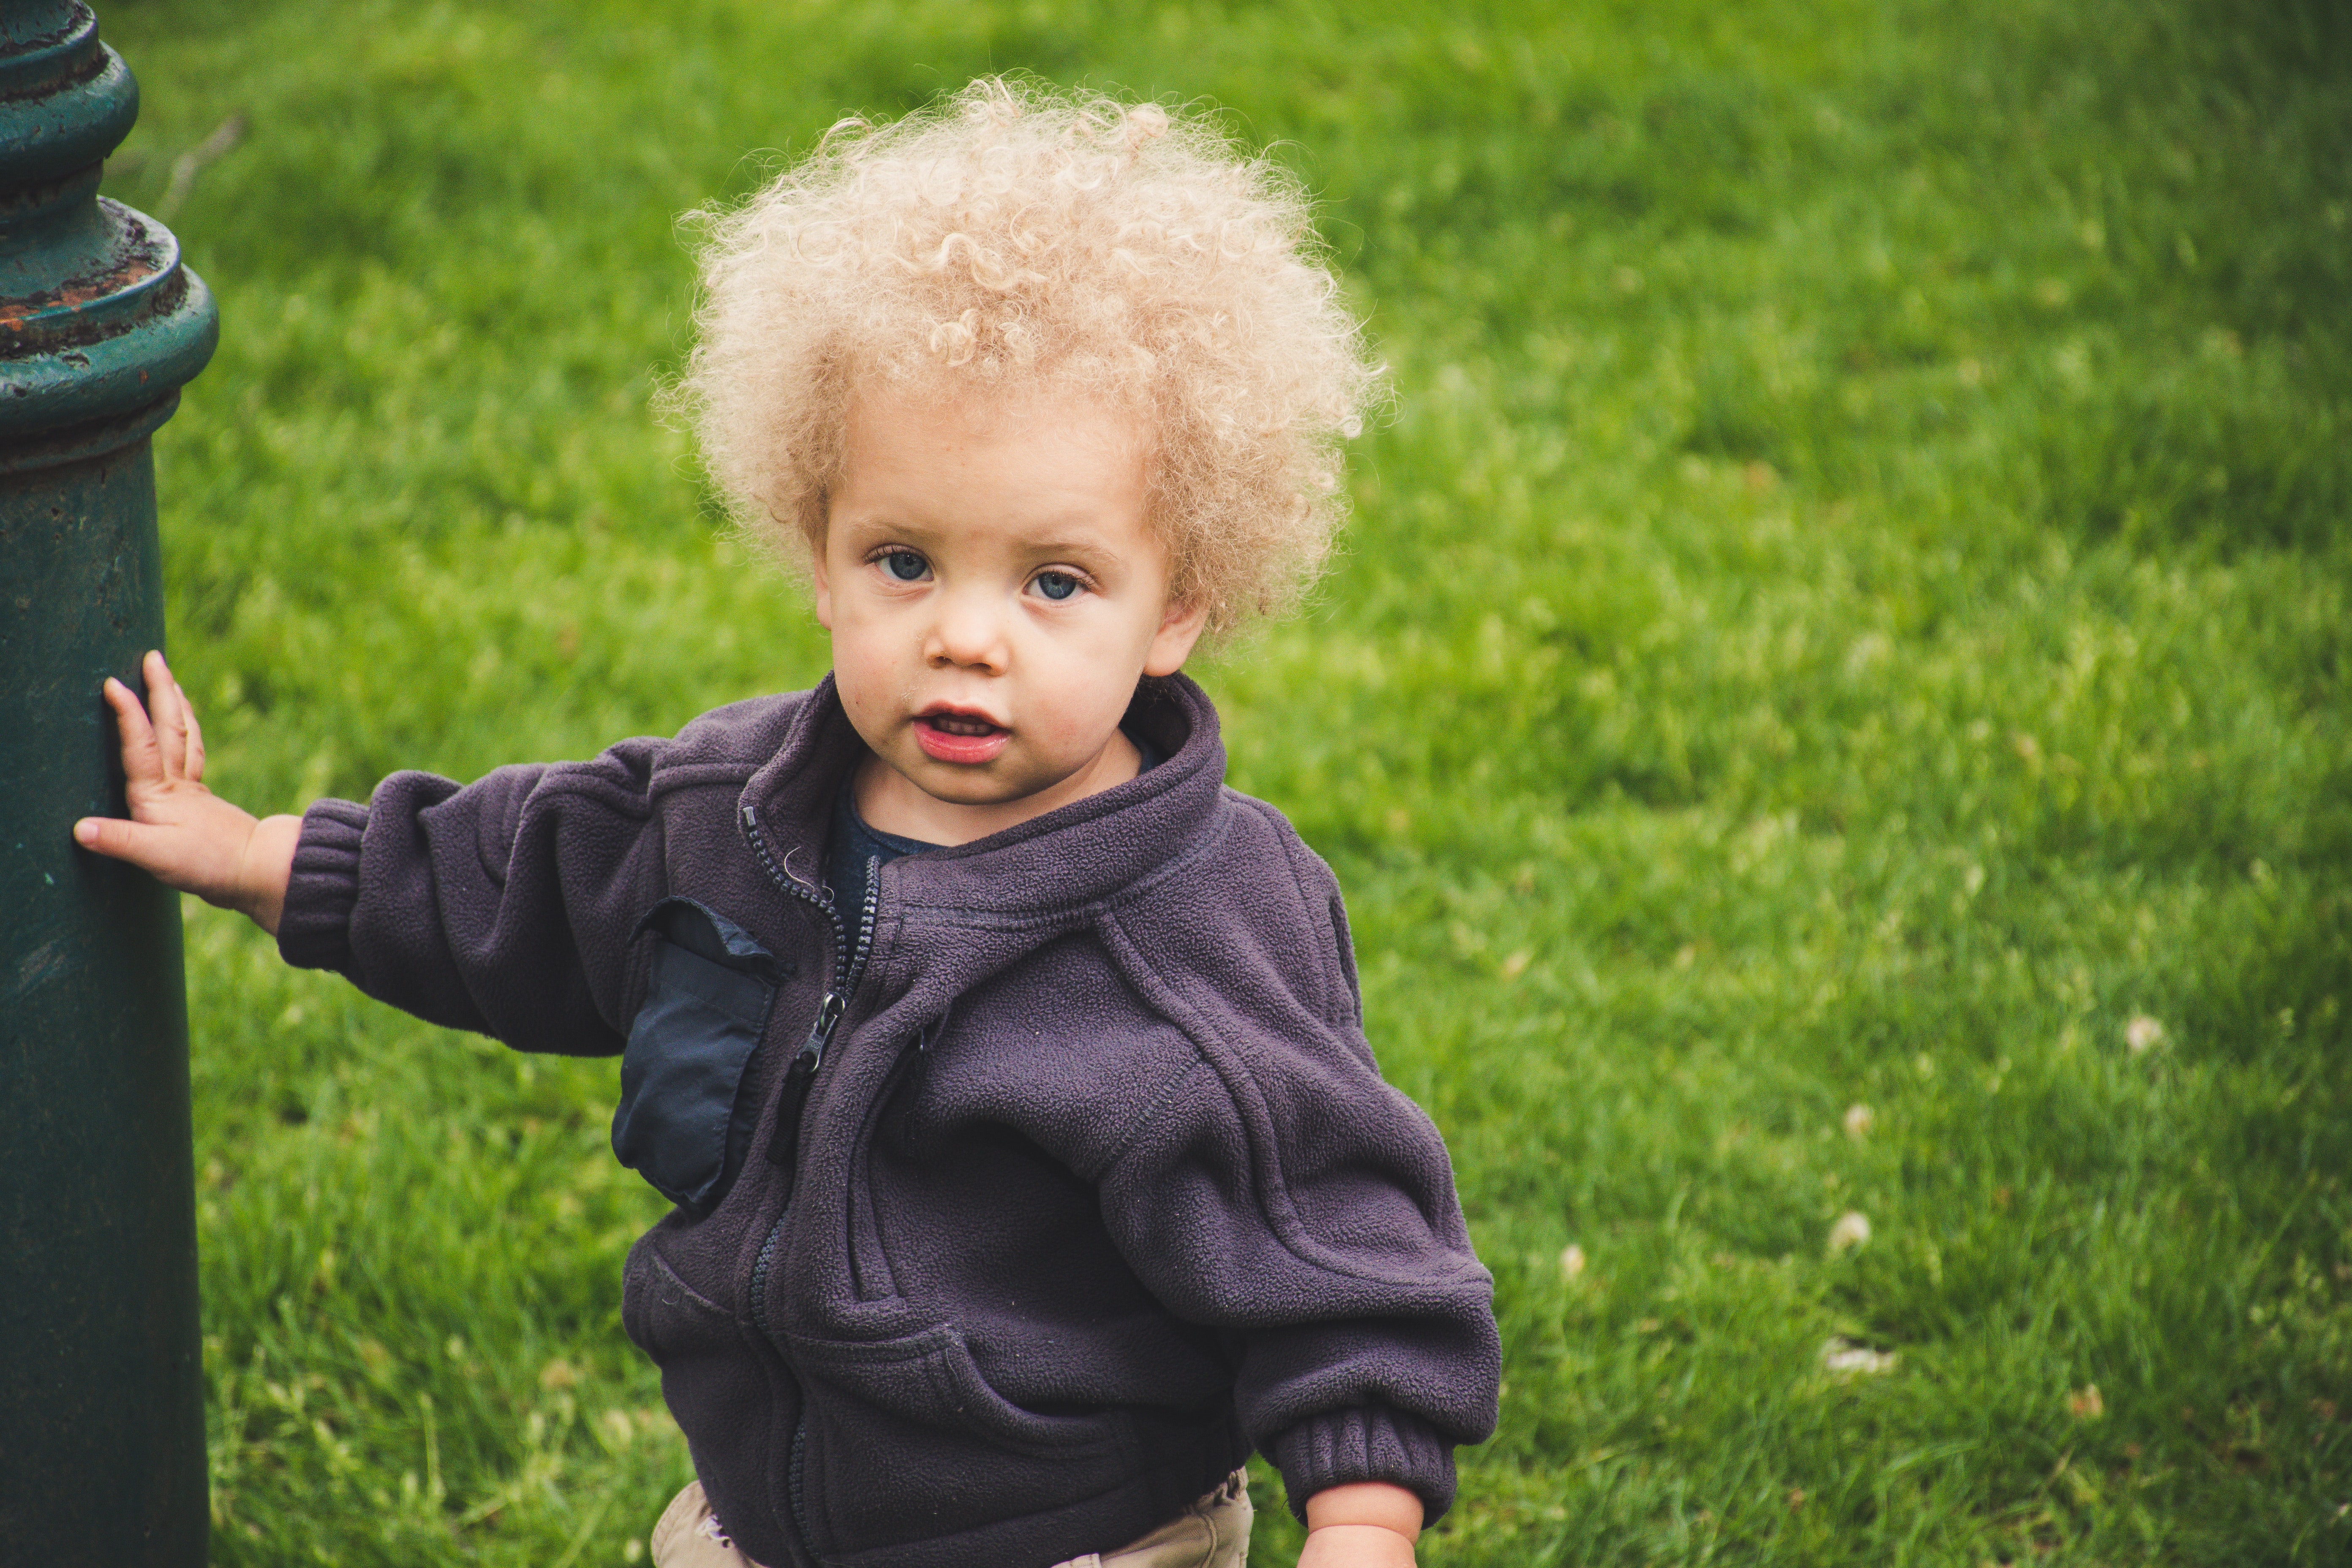
child, face, photograph, grass, green, toddler, head, skin, hairstyle, cheek, lawn, blond, fun, smile, photography, baby, plant, play, garden